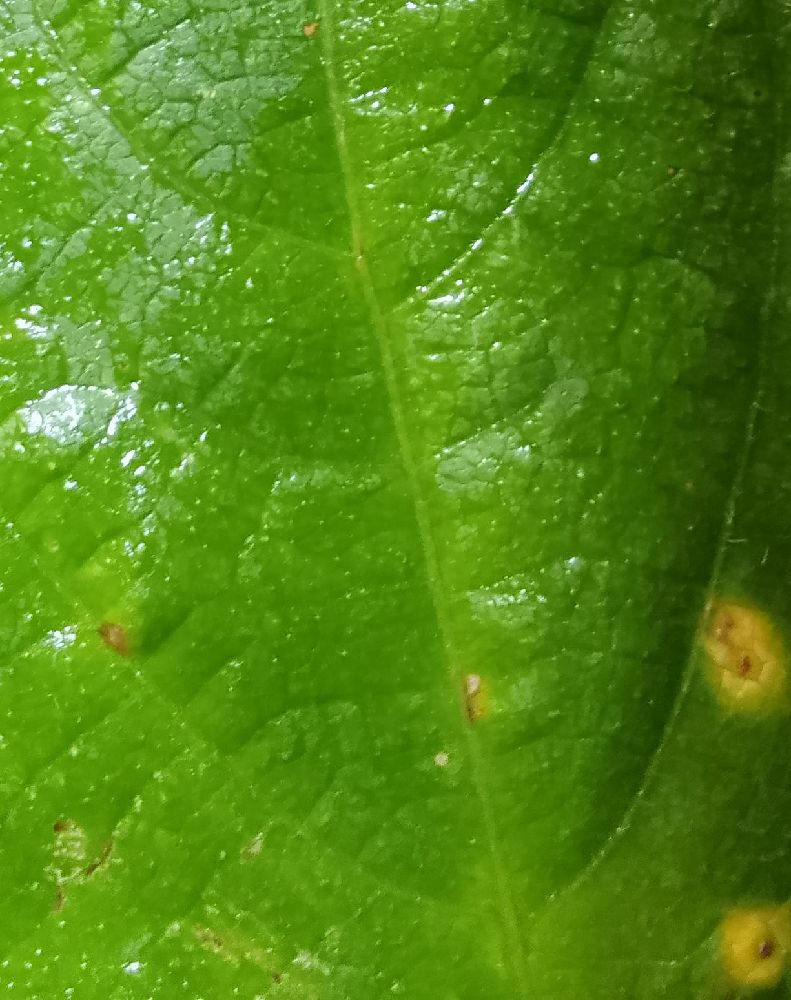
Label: rust